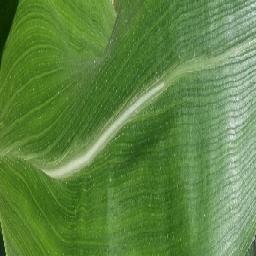
Label: Corn_(Maize)___Healthy